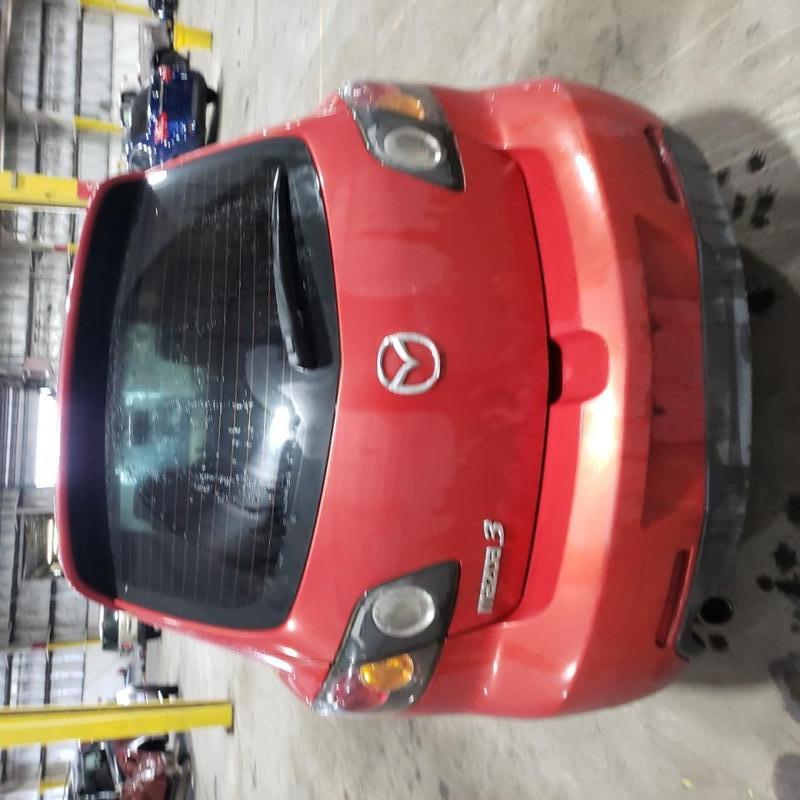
Aucun dommage détecté.
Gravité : aucun